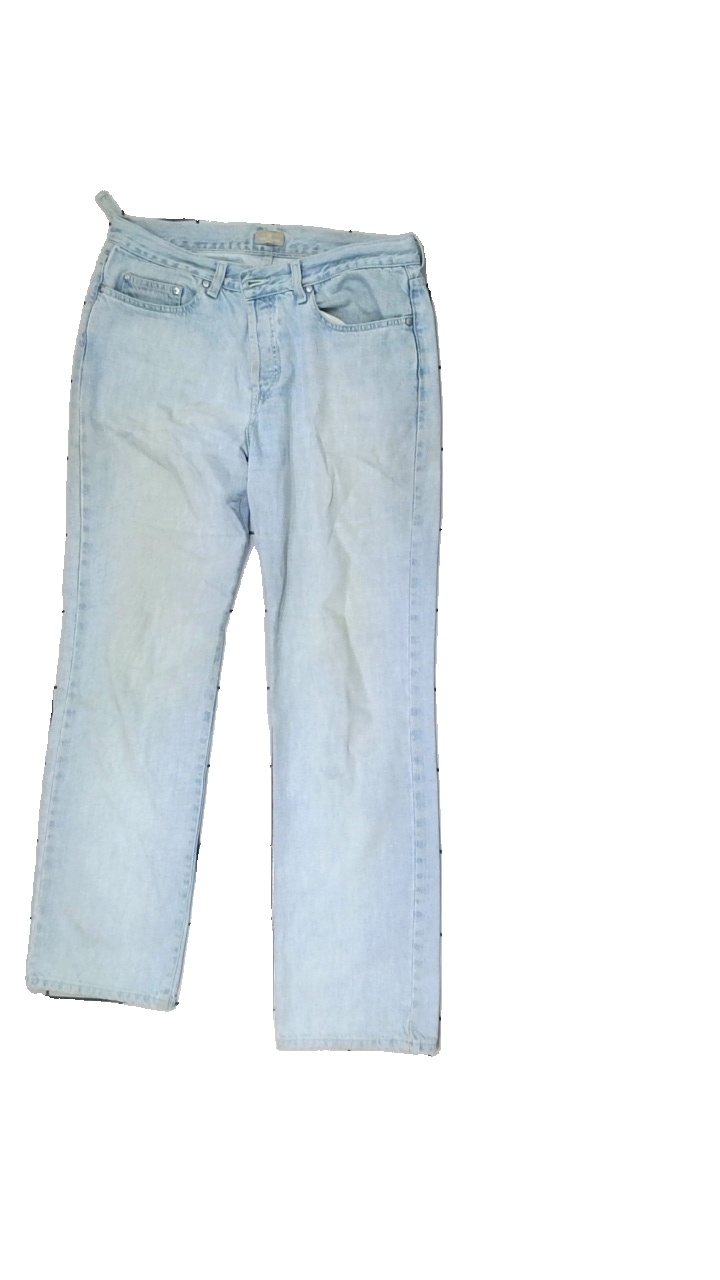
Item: Jeans (Ladies)
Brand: Nafnaf
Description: damaged fabric
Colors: Blue
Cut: Regular
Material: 100 Cotton
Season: All
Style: Denim
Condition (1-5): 1
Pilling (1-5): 5
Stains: Major
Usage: Recycle
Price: <50